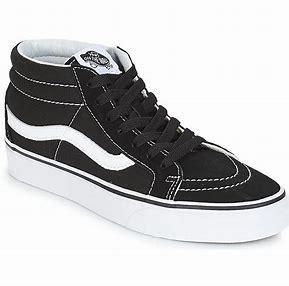
Brand: Vans
Model: SK8 Mid